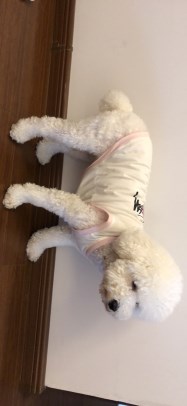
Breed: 7449-n000128-teddy